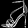
Label: Sandal